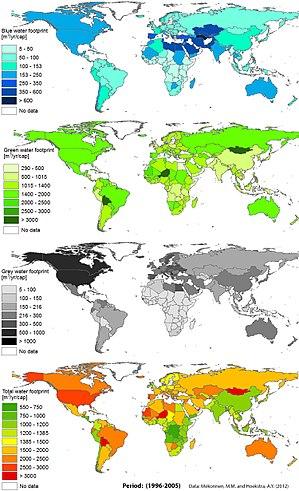
L'empreinte eau est le volume total d'eau virtuelle utilisée pour produire un produit ou un service. Comme on le fait pour l'empreinte écologique, on peut également évaluer l'empreinte eau d'une entreprise, d'un pays, d'un individu, d'une ville etc.